Human rights in Costa Rica

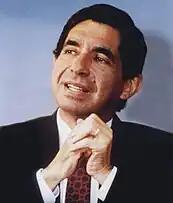
Oscar Arias Sanchez, president of Costa Rica from 1986-1990 and 2006-2010

Costa Rica ratified the United Nations Convention on the Rights of the Child (UNCRC) on August 21, 1990, meaning it is legally obliged to uphold the articles it entails. Costa Rica's president in 2009, Oscar Arias Sanchez, stated this convention ‘changed generations’, seeing large children rights improvements across the county. The most important elements within this convention are the child's inalienable right to life, freedom of self-expression, respect of their opinions and non-discrimination on any physical or mental basis. The improvements witnessed in Costa Rica have predominantly been in the areas of health, education, non-discrimination and respect.